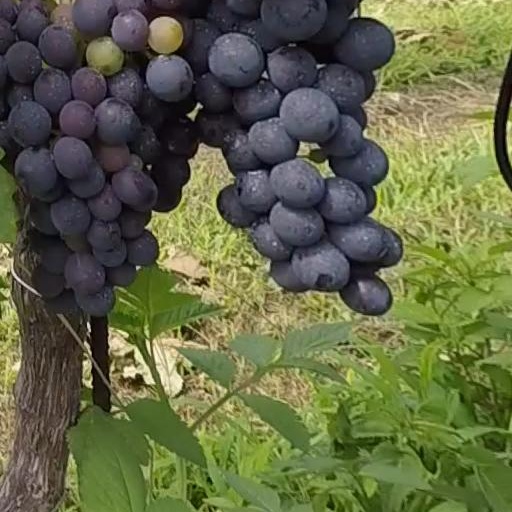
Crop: grape